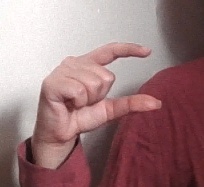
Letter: dal